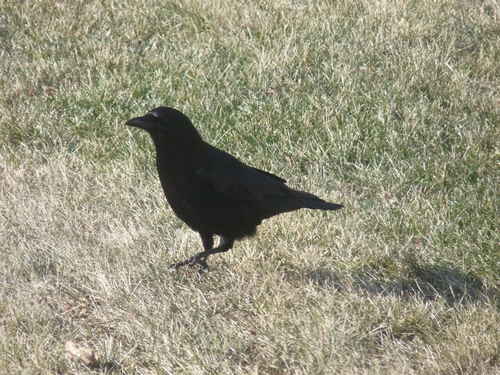
a large, all black bird with a dagger-shaped bill.
this bird is black from head to tail including a long black beak and black tarsus and feet.
large black bird with a black bill, long black feathers and black legs.
this bird is completely black with a blunt bill.
a medium sized bird that is all black with a medium sized bill
this particular bird has a completely black body and black bill
this bird has wings that are black and has a thick bill
this bird has wings that are black and has a thick bill
this bird has wings that are black and has a thick bill
this bird has a thick black pointed bill, with a black back.
Species: American Crow